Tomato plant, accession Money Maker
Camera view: vertical (180 deg); turntable rotation: 240 degrees
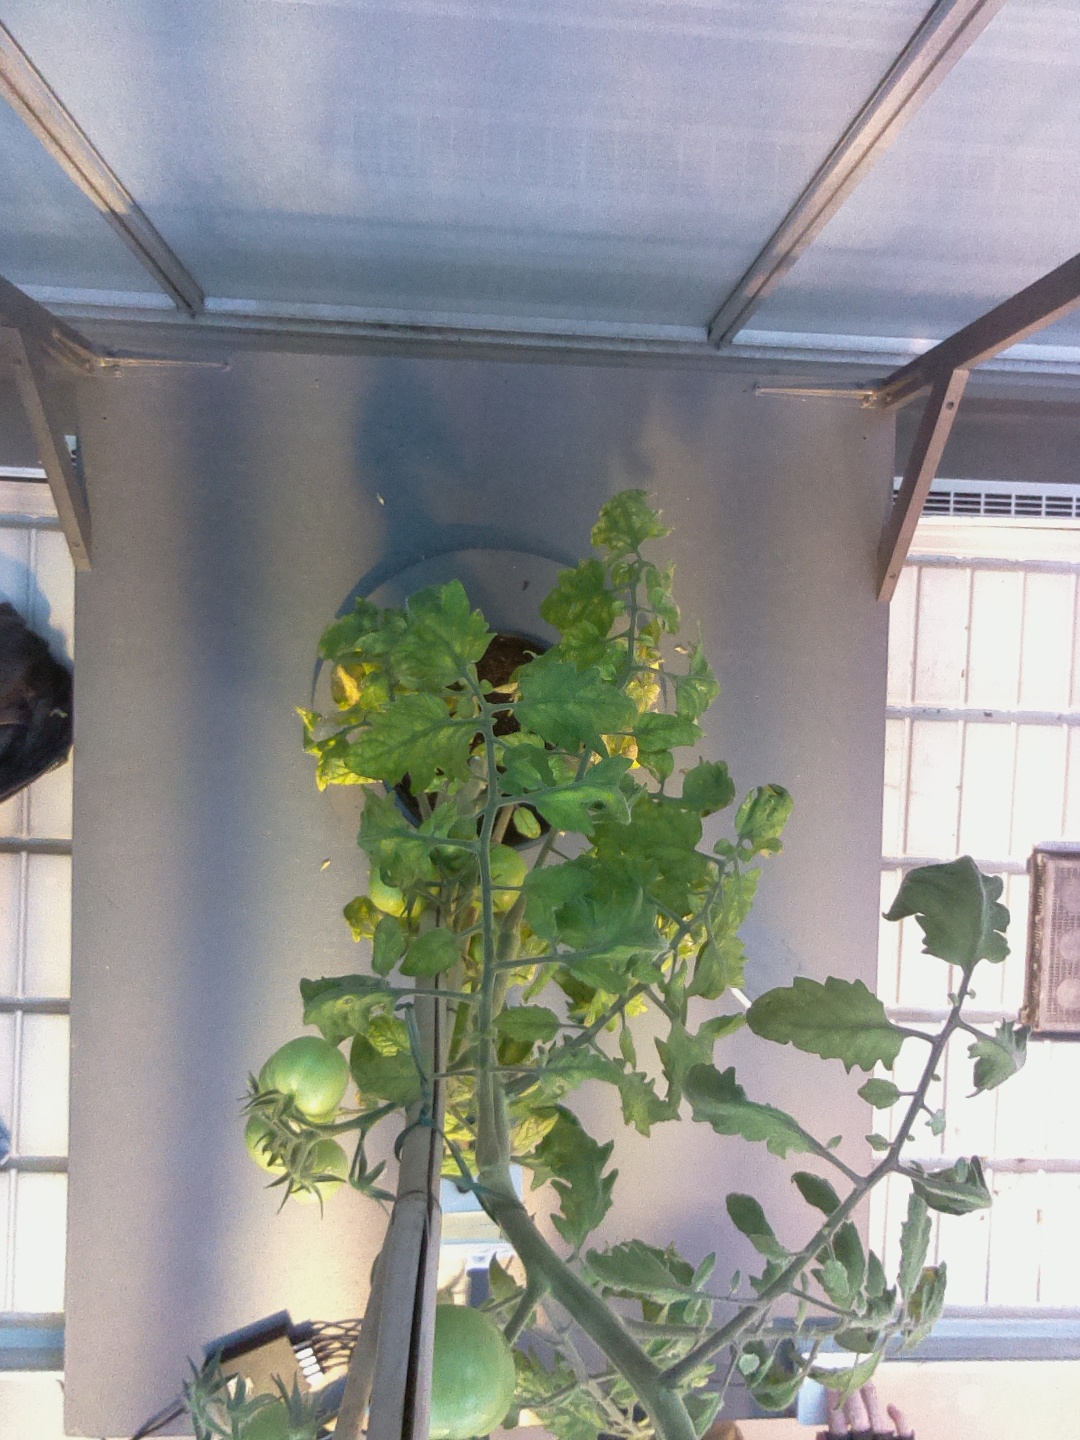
BBCH growth stage 75: 50%-60% of final fruit size